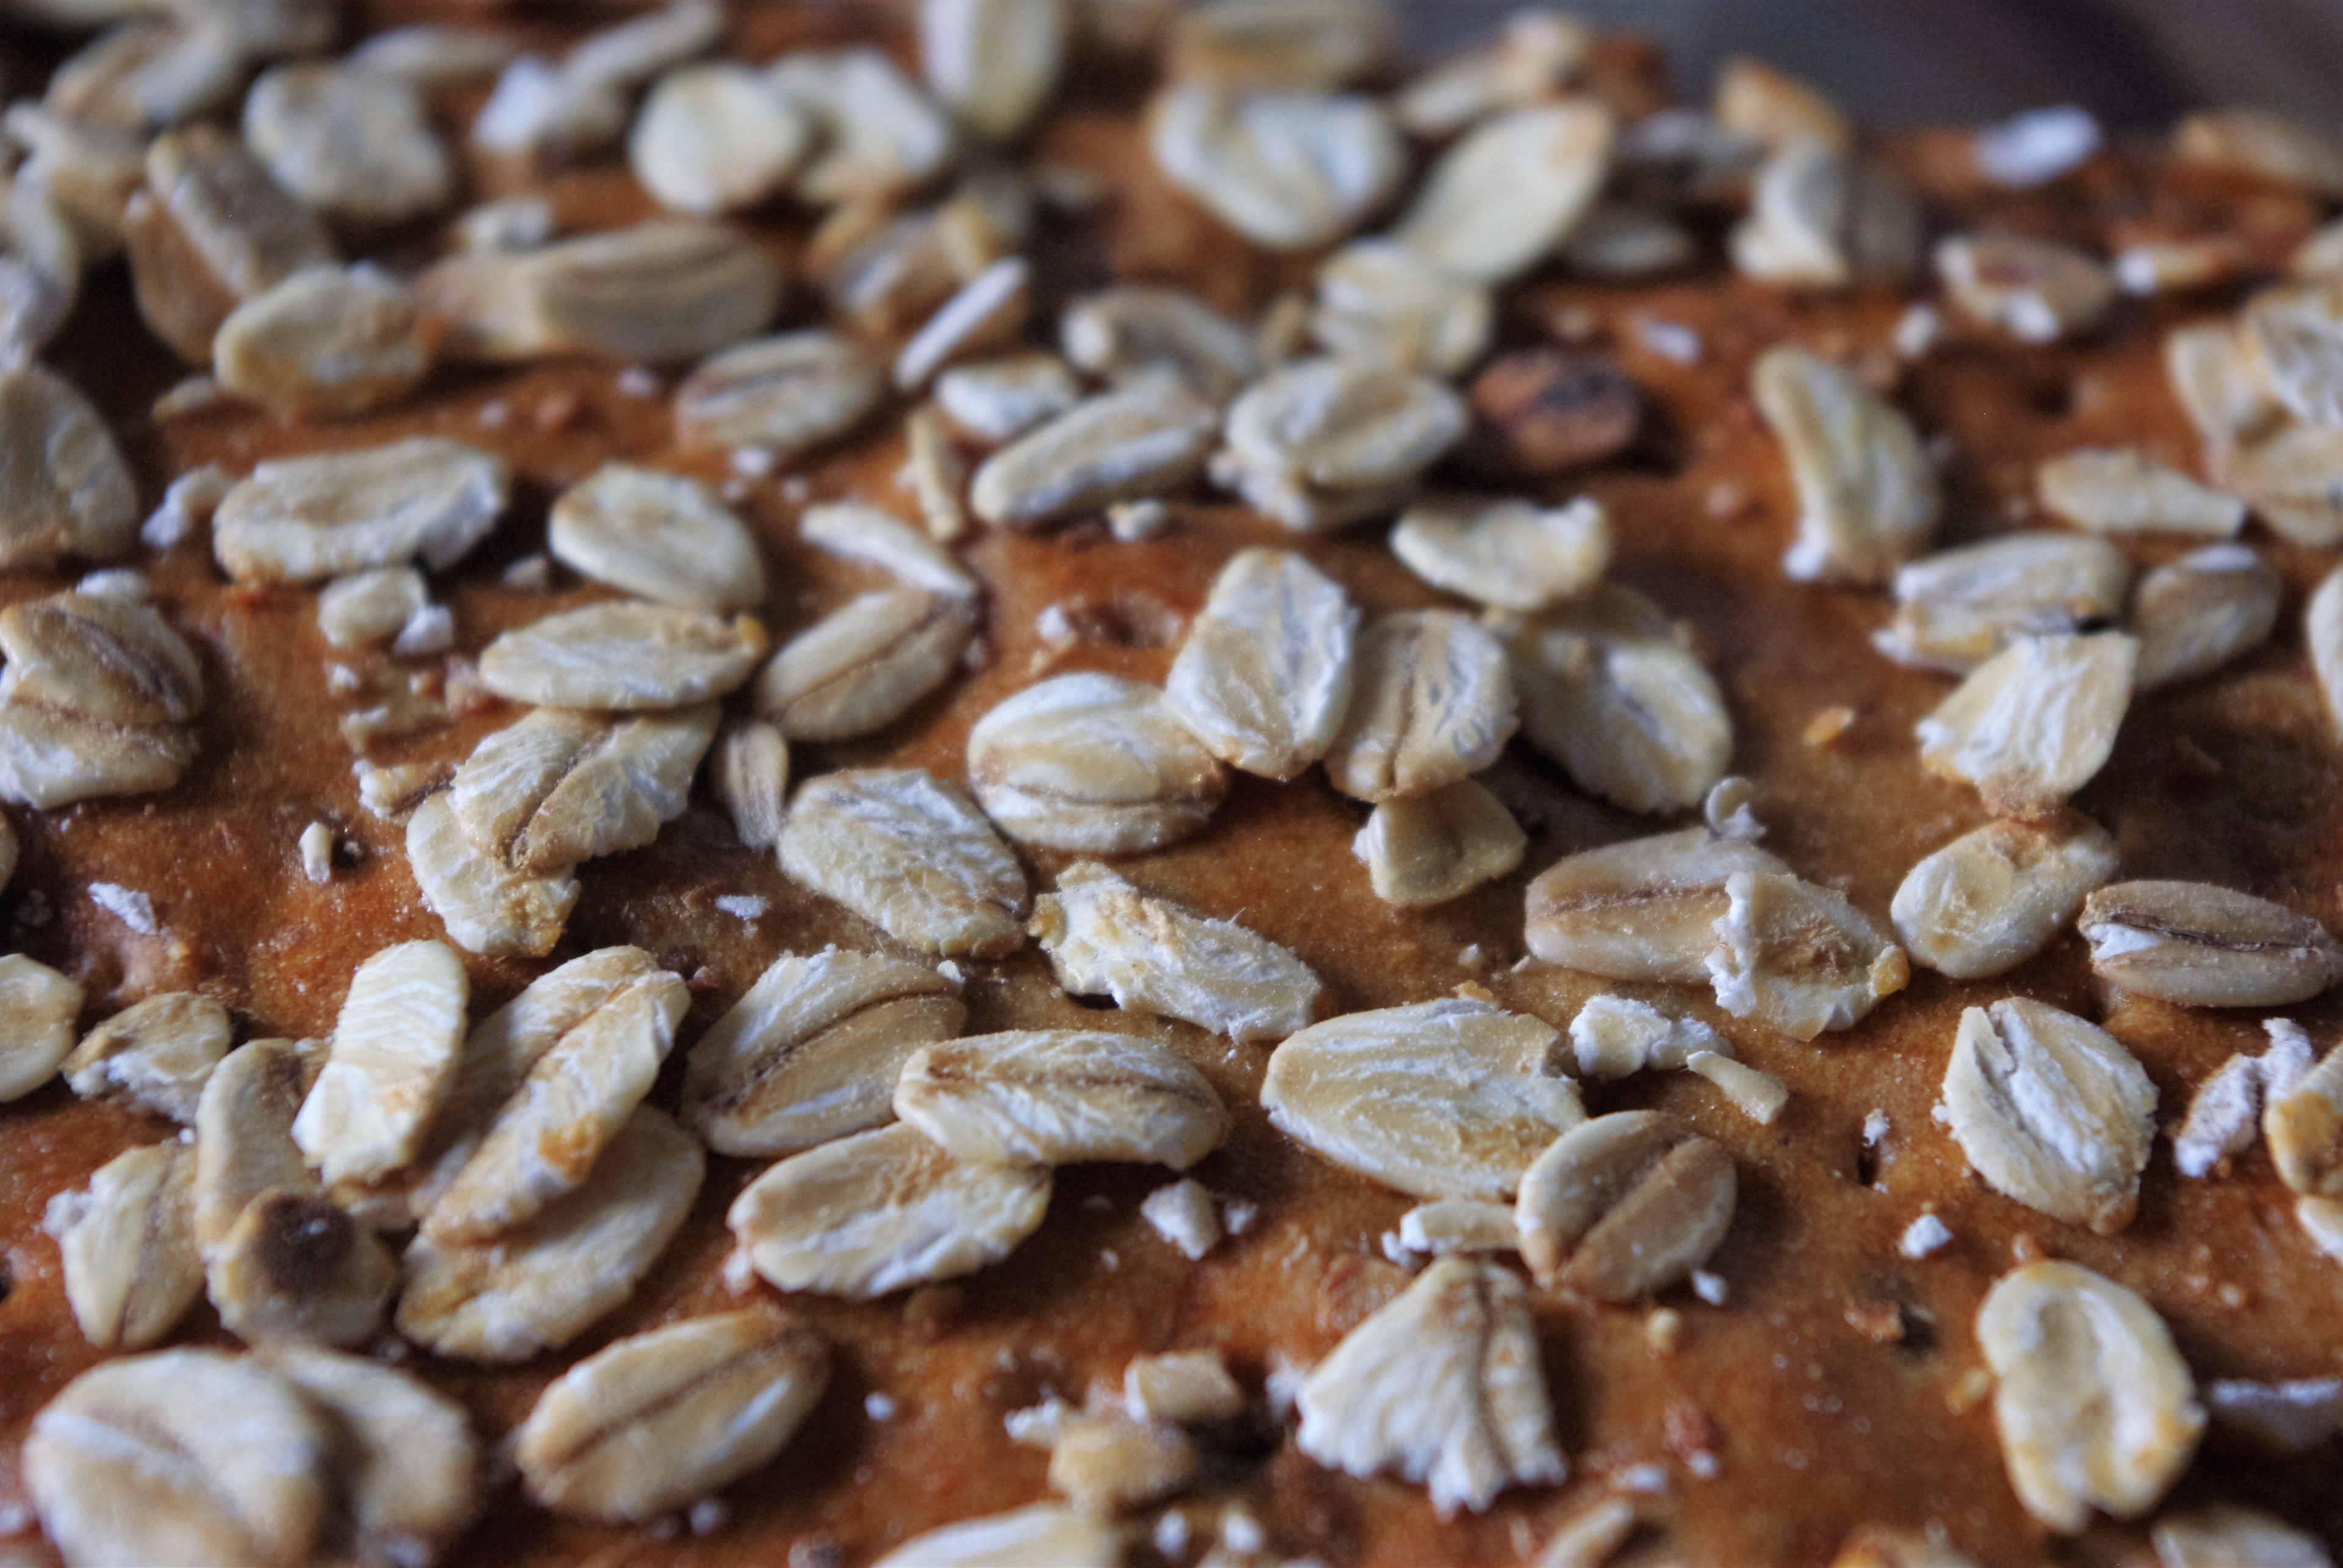
dish, meal, food, produce, brown, crack, breakfast, chocolate, dessert, cuisine, bread, oatmeal, hard, vegetarian food, sesame, baked goods, slabs, sesame seeds, crispbread, sesambrot, bread slices, grass family, snack food, nuts seeds